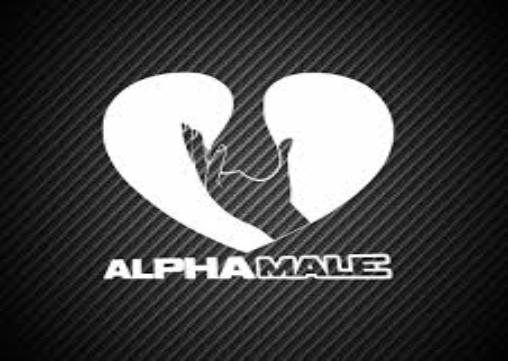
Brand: Alpha Male
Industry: Others